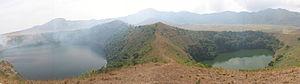
Lacs mâle (droite) et femelle (gauche) du manengouba
Le mont Manengouba est un volcan du Cameroun situé dans la région du Littoral. Il est entouré d'une épaisse forêt tropicale.
Les lacs Manengoubas sont des lacs de cratères jumeaux situés sur le mont Manengouba au Cameroun, et dont l'un a les eaux de couleur verte et l'autre a les eaux bleues ; les lacs sont séparés par une mince arête.
Manengouba est un village camerounais situé dans la région du Littoral, dans le département du Moungo et dans l'arrondissement du Nlonako. On y trouve le mont Manengouba avec ses lacs jumeaux.